Andreas Buntzen

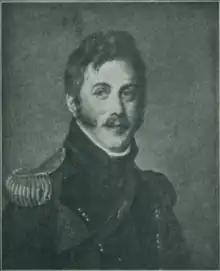
Andreas Buntzen Jr.

Andreas Buntzen (18 September 1781 - 9 June 1830) was a Danish general trader. His home at Overgaden oven Vandet 54–56 in the Christianshavn district of Copenhagen was a meetingplace for many prominent cultural figures of his time. The author Carl Bernhard has described it in "Et år i København".